SS Christopher Columbus

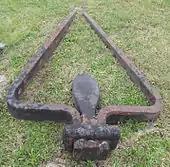
McDougall anchor from SS "Christopher Columbus" at the Mariners' Museum

SS "Christopher Columbus" carried 1.7–2 million passengers in her first year alone, and is estimated to have carried more passengers than any other vessel on the Great Lakes. She was one of the most photographed passenger ships on the lakes, and souvenir postcards of her are still widely available. One of her anchors, the design of which was patented by McDougall on February 3, 1891, is displayed at the Mariners' Museum in Newport News, Virginia.